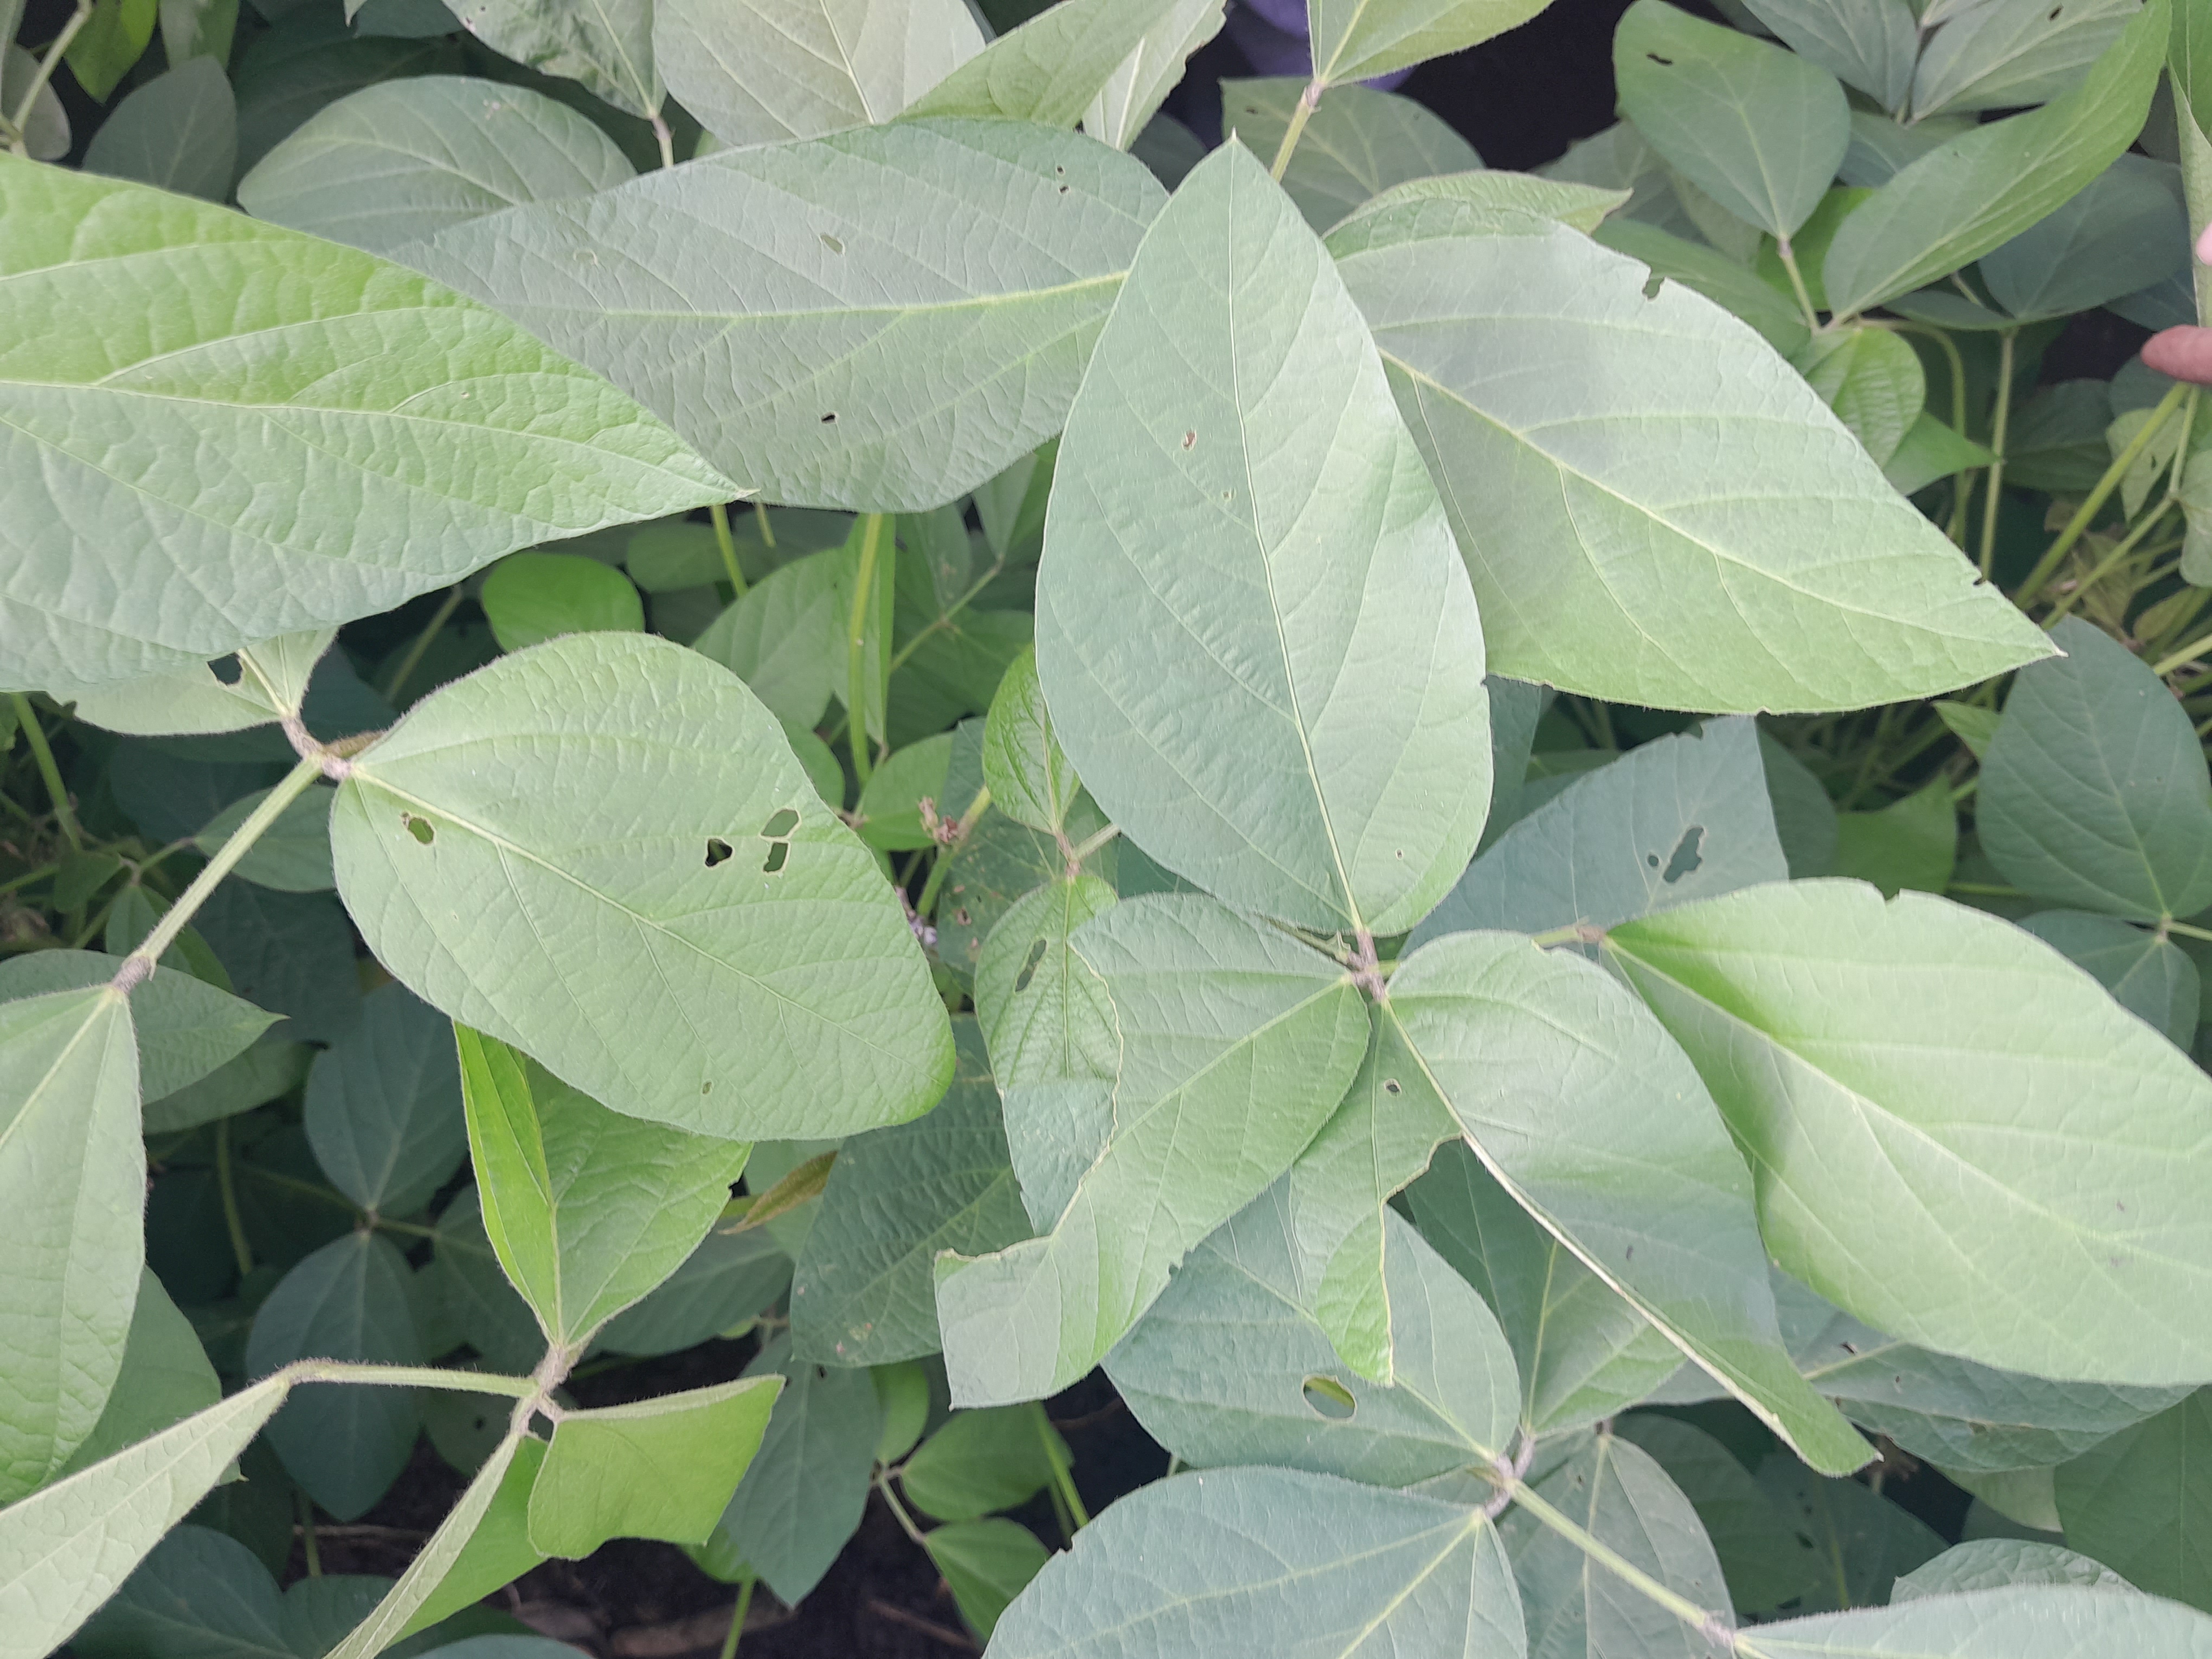
Label: Healthy